Roman Broniš

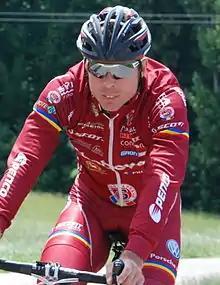

Roman Broniš (born 17 October 1976) is a Slovak former road cyclist, who now works as a directeur sportif for UCI Continental team . He represented his nation Slovakia in two editions of the Olympic Games (2000 and 2008).